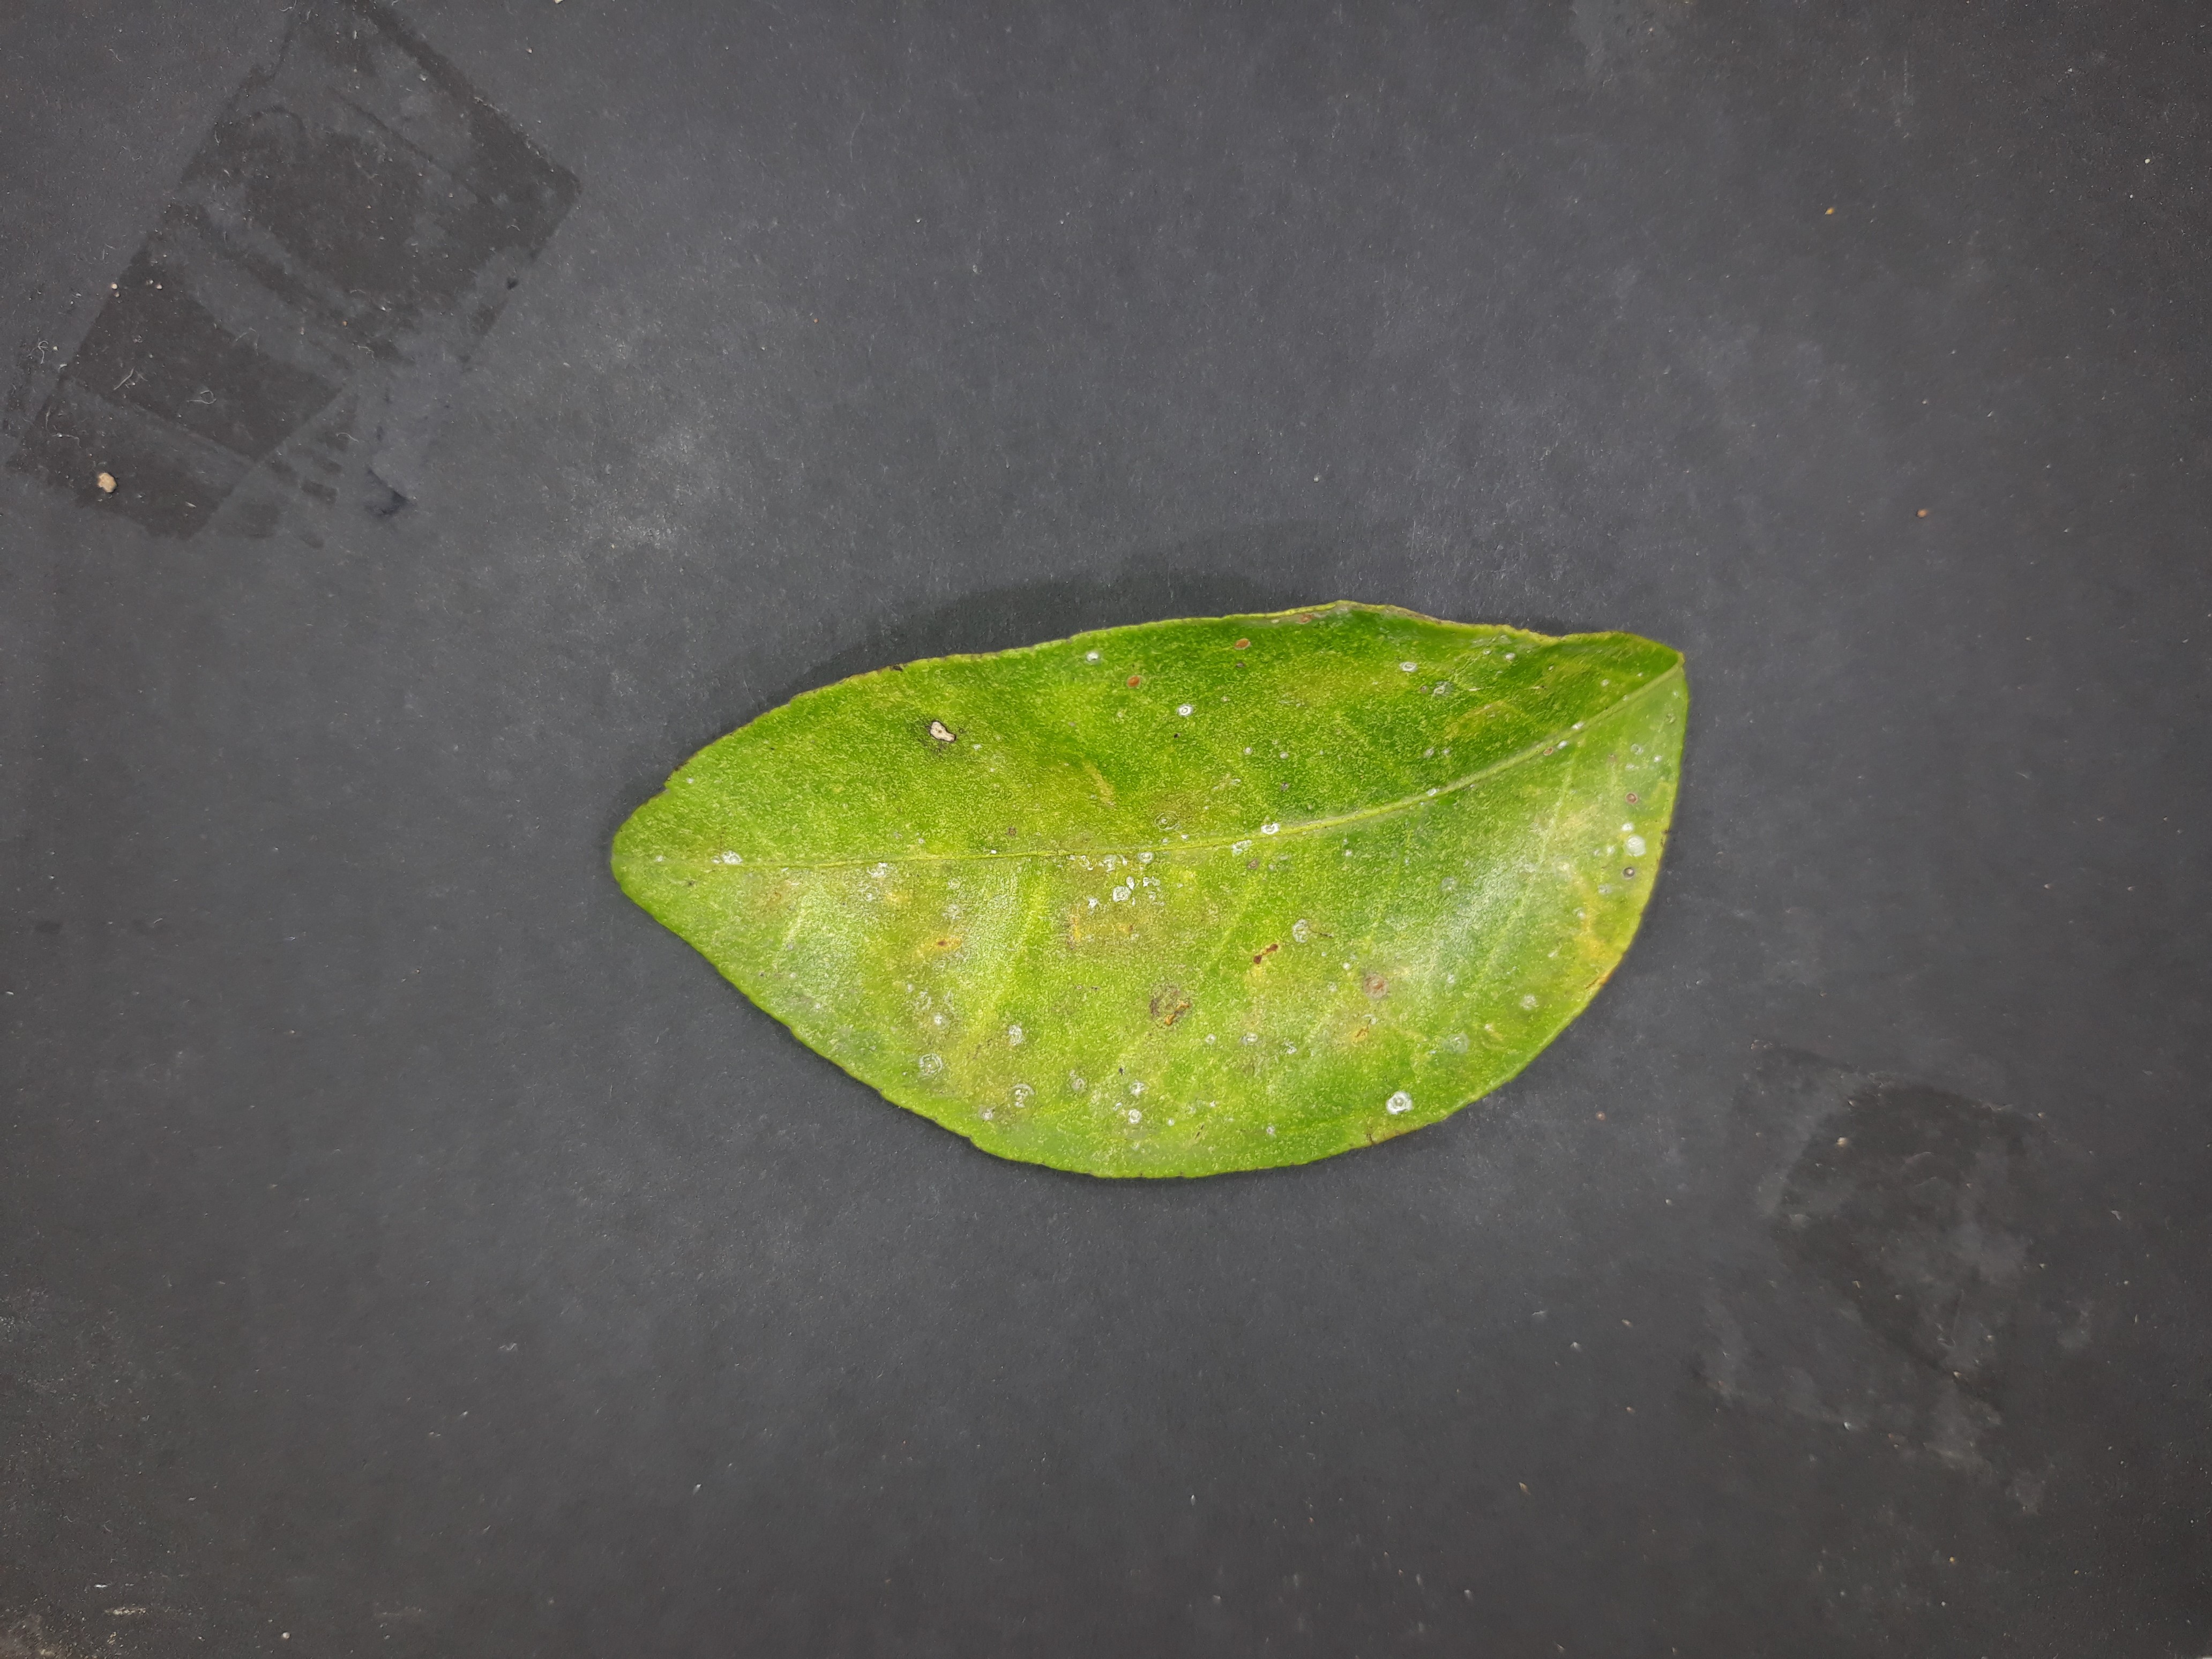
Label: Red_scale_sequelae